St Werburgh's Church, Warburton

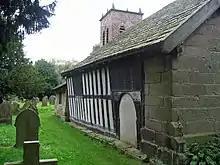
Timber framing on north wall of old church

The church is built around a timber frame and some timber framing with wattle and daub infilling is retained in the north wall. The rest of the north wall and the south and west walls are built in sandstone. The chancel, south transept and vestry are brick, as is the tower which is placed, unusually, at the east end. It is roofed in Kerridge stone slabs. The roof of the chancel is some lower than that of the nave. The tower has a pairs of semicircular-headed belfry windows on each face, a stone cornice and six sugar loaf pinnacles.